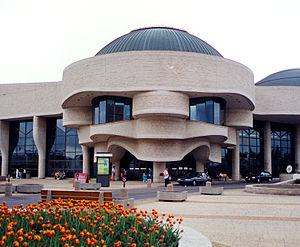
Le Musée canadien des enfants est un musée conçu spécialement pour les enfants, situé dans le Musée canadien de l'histoire, à Gatineau, au Québec. Le MCE est l'un des musées les plus populaires du pays, en attirant environ 500 000 visiteurs annuellement. Il est aussi le plus grand centre d'exhibition au Canada conçu spécialement pour les enfants de 14 ans et leurs accompagnateurs adultes. La majeure partie de l'espace est consacrée à l'exposition permanente, appelé « La grande aventure ». Le MCE présente aussi des exhibitions spéciales organisées en interne ou en partenariat avec d'autres institutions.